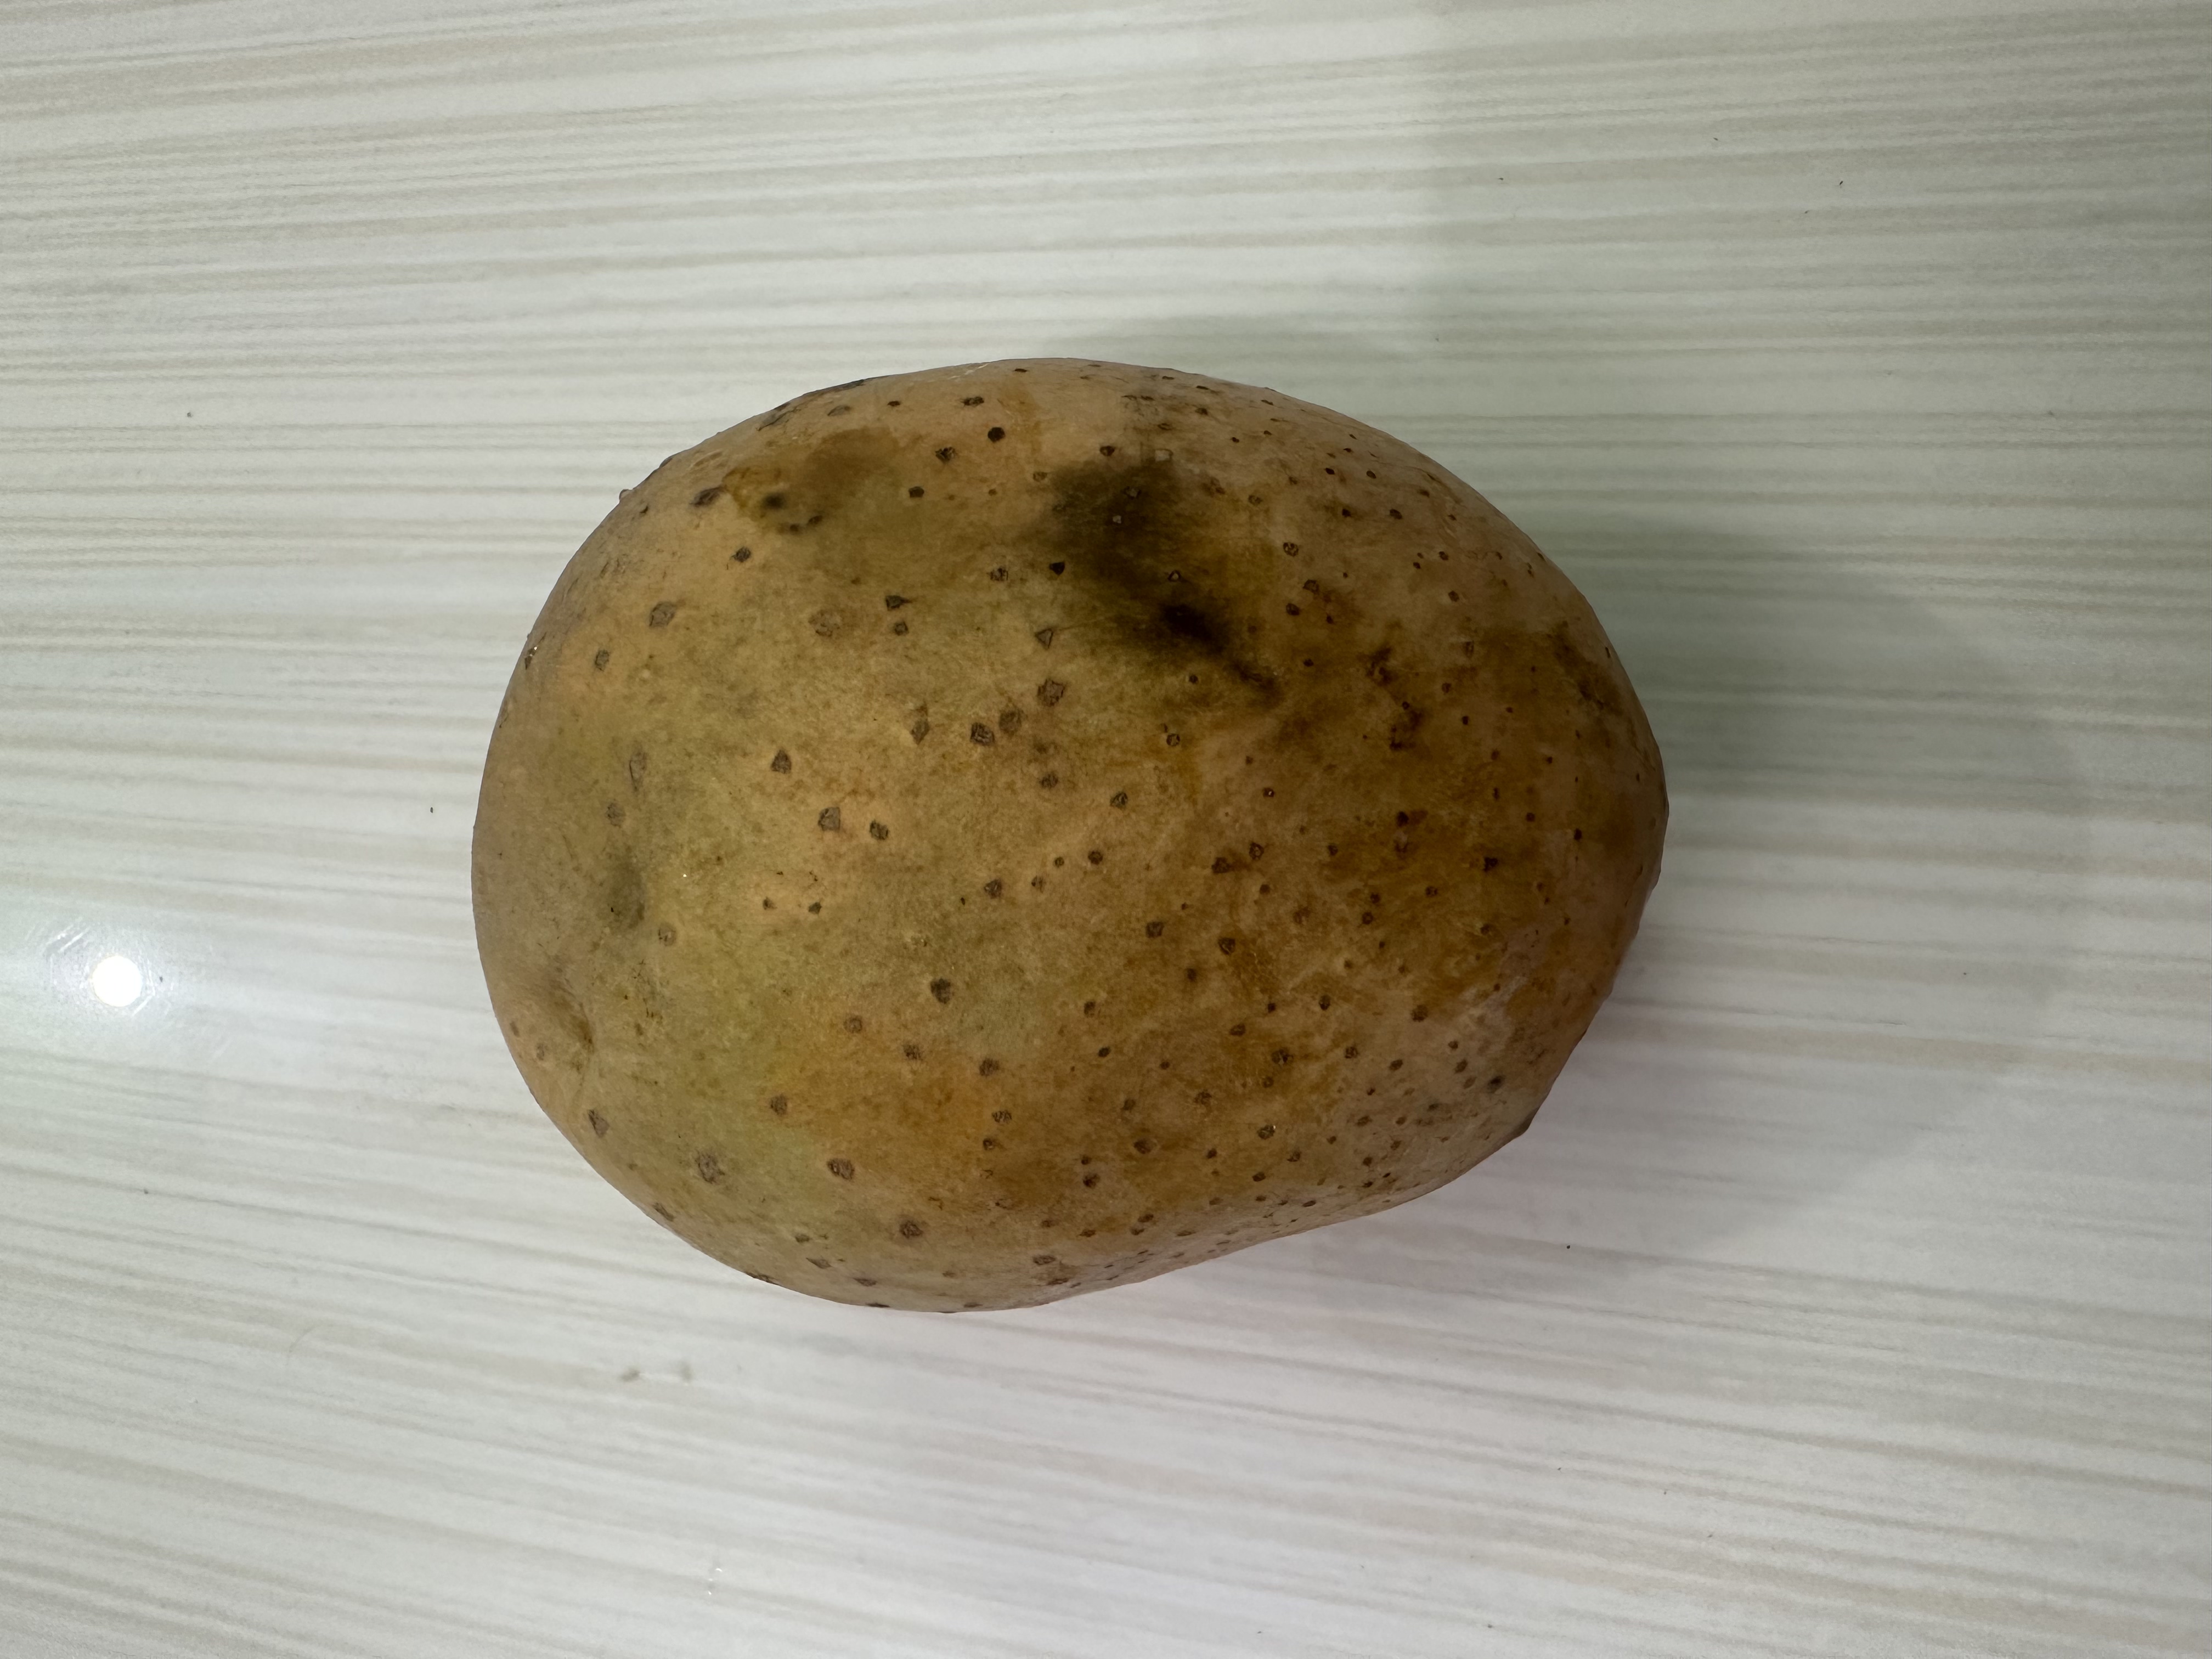
Mango variety: Langra